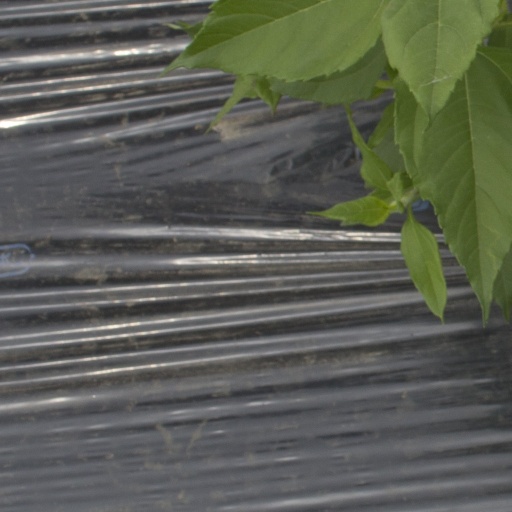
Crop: Jerusalem artichoke